Real Betis

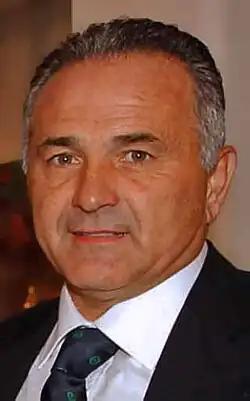
Rafael Gordillo, Betis player and president

In the European campaign, Betis knocked out Fenerbahçe (4–1 on aggregate) and 1. FC Kaiserslautern (4–1) before losing to defeated finalists Bordeaux (3–2). In 1997, 20 years after winning the trophy for the first time, the club returned to the final of the Copa del Rey – again held in Madrid, although this time at the Santiago Bernabéu Stadium – losing 2–3 against Barcelona after extra time.